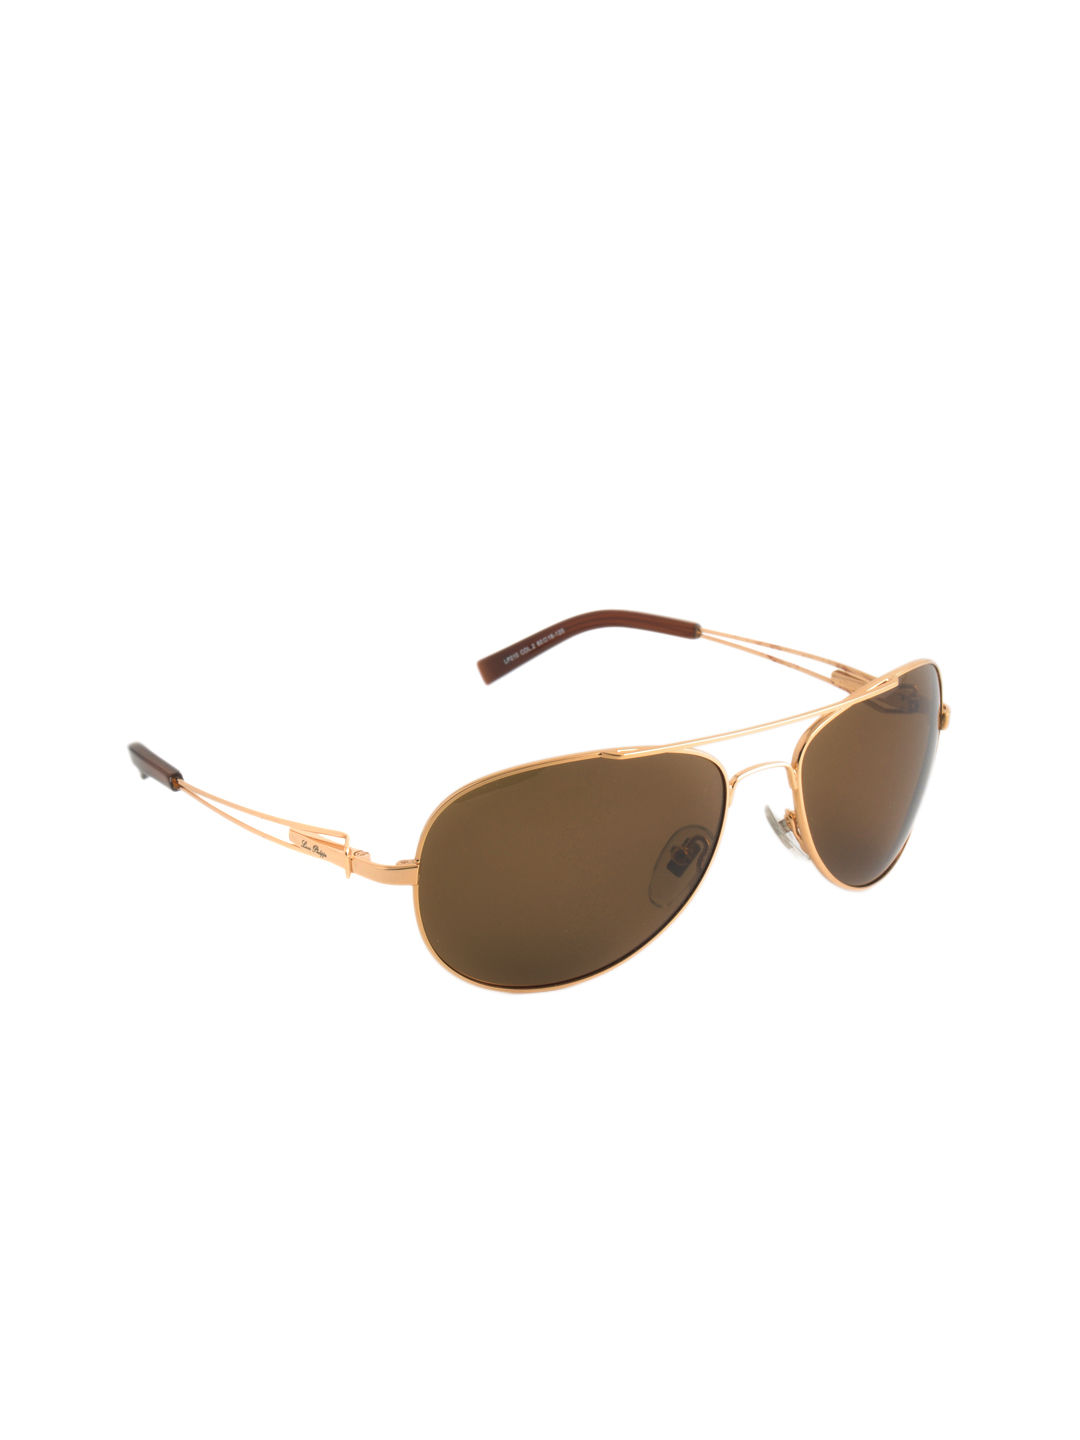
Louis Philippe Men Gold Sunglasses
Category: Accessories / Eyewear / Sunglasses
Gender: Men
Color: Gold
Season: Winter 2016
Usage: Casual